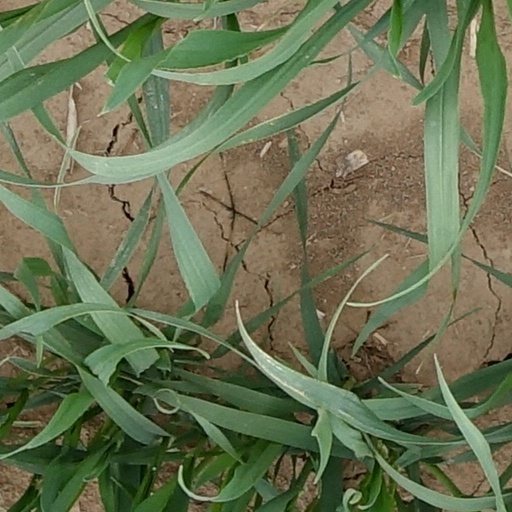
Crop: wheat